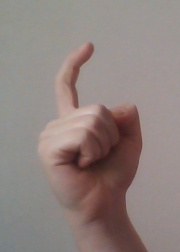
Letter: ra